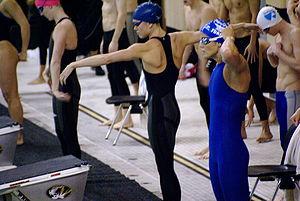
Photo des nageuses américaines Natalie Coughlin et Dara Torres durant le Grand Prix du Missouri Español: Foto de las nadadoras americanas Natalie Coughlin y Dara Torres durante el Grand Prix de Missouri
Dara Grace Torres, née le 15 avril 1967 à Jupiter, est une nageuse américaine spécialiste des épreuves de sprint en nage libre.
Le vêtement moulant est un type de vêtement dont l'élasticité le maintient collé à la peau de la personne qui le porte, de manière à épouser les formes de son corps. Le large usage d'élasthanne, connu sous sa marque « Lycra », reste un élément déterminant de l'expansion de ce type de vêtements. Ce type d'habits marque le passage des vêtements de sport à une mode quotidienne et fonctionnelle.